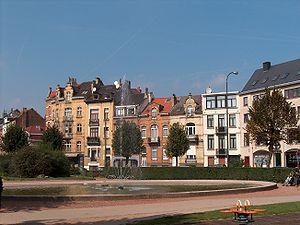
La place de la Patrie est une place bruxelloise de la commune de Schaerbeek située sur l'avenue Rogier. La rue Joseph Coosemans y aboutit également.
Ci-dessous, la liste complète des 339 rues de Schaerbeek, commune belge située en région bruxelloise.